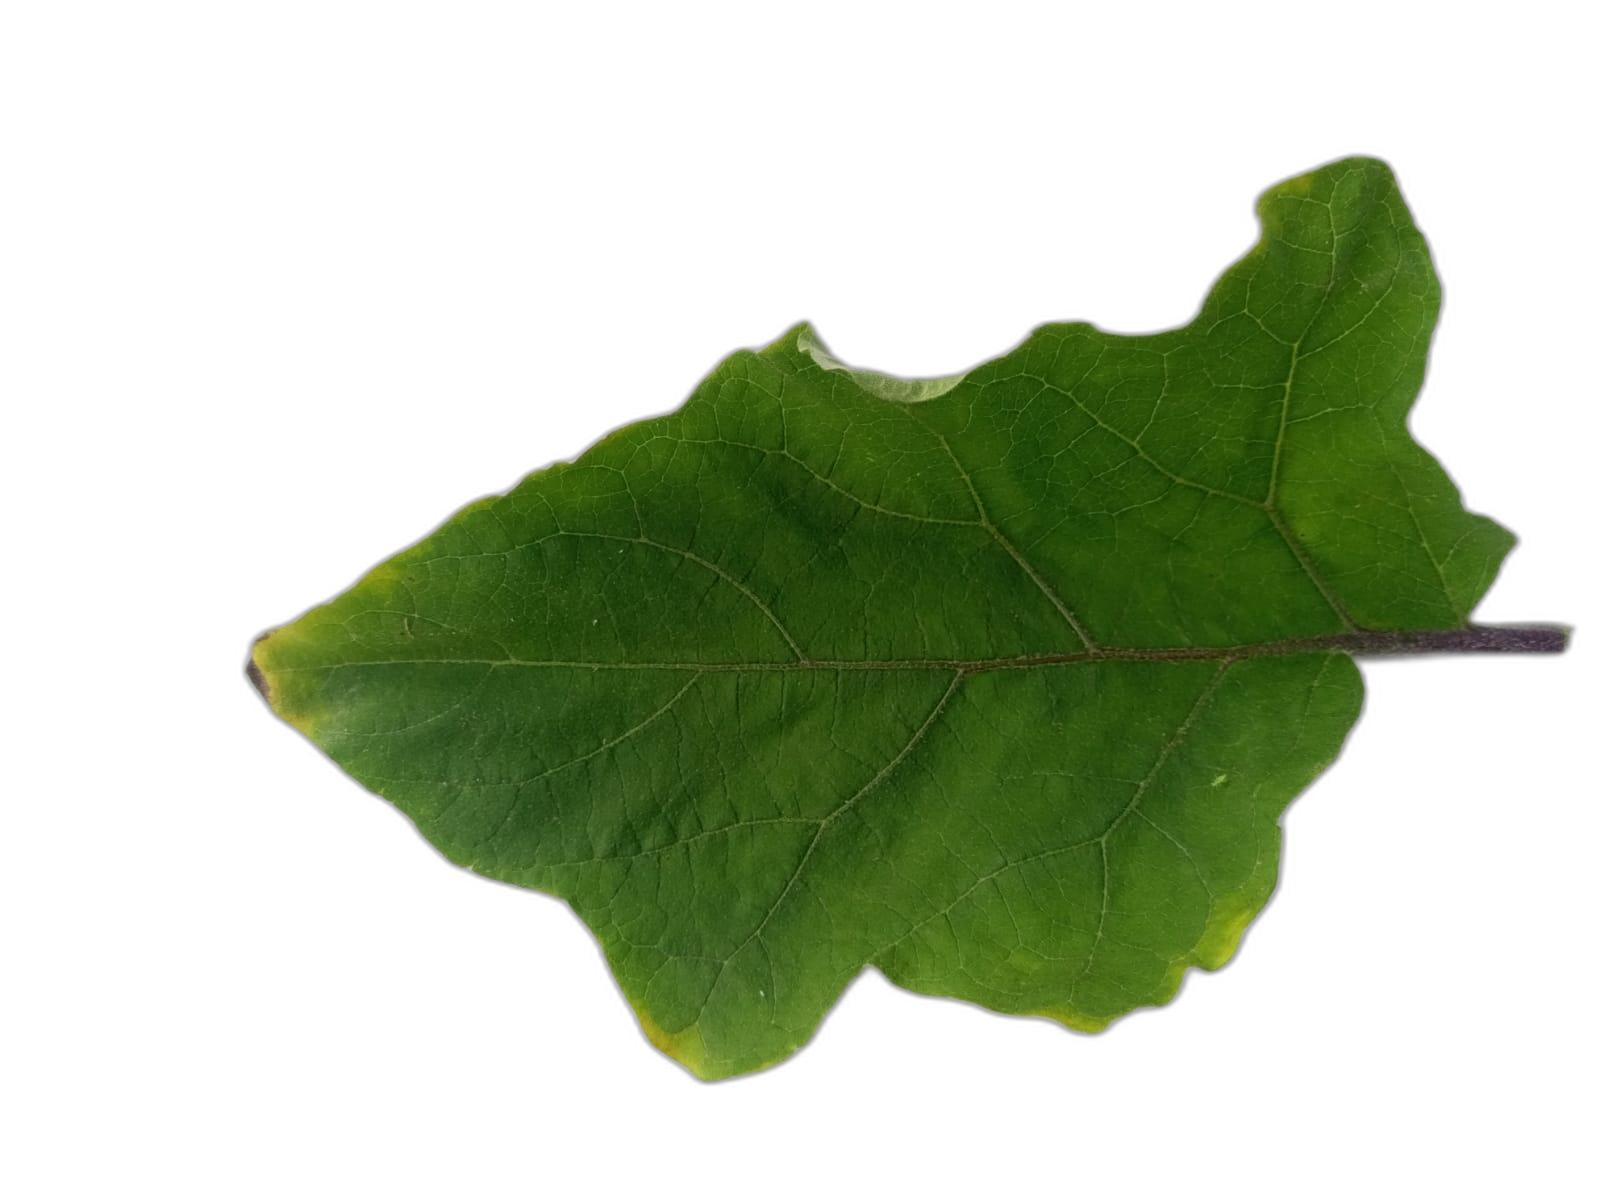
Label: Leaf Spot Disease